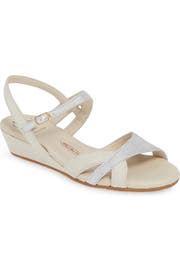
asymmetrical strap at the vamp and a chic mix of texture detail a handmade quarter strap sandal featuring a pillowy footbed and low wedge heel